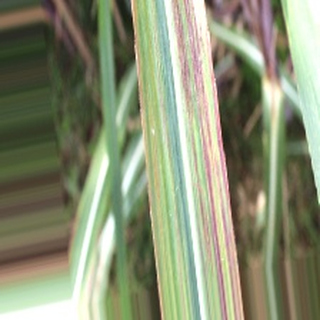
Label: sugarcane_bacterial_blight